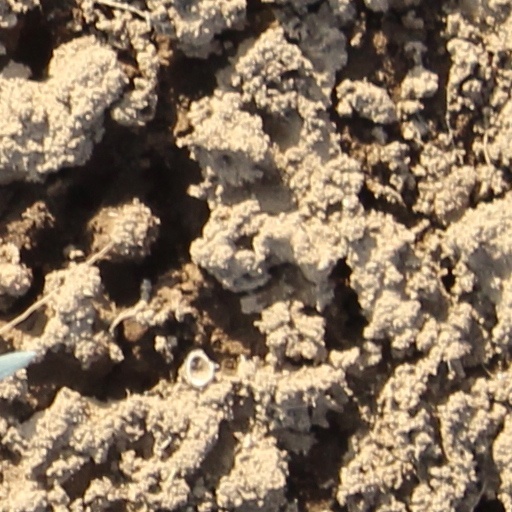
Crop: wheat